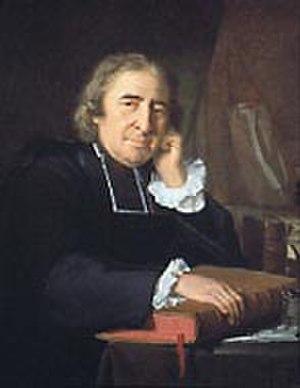
Claude Capperonnier, né à Montdidier le 1ᵉʳ mai 1671 et mort à Paris le 24 juillet 1744, est un philologue français.